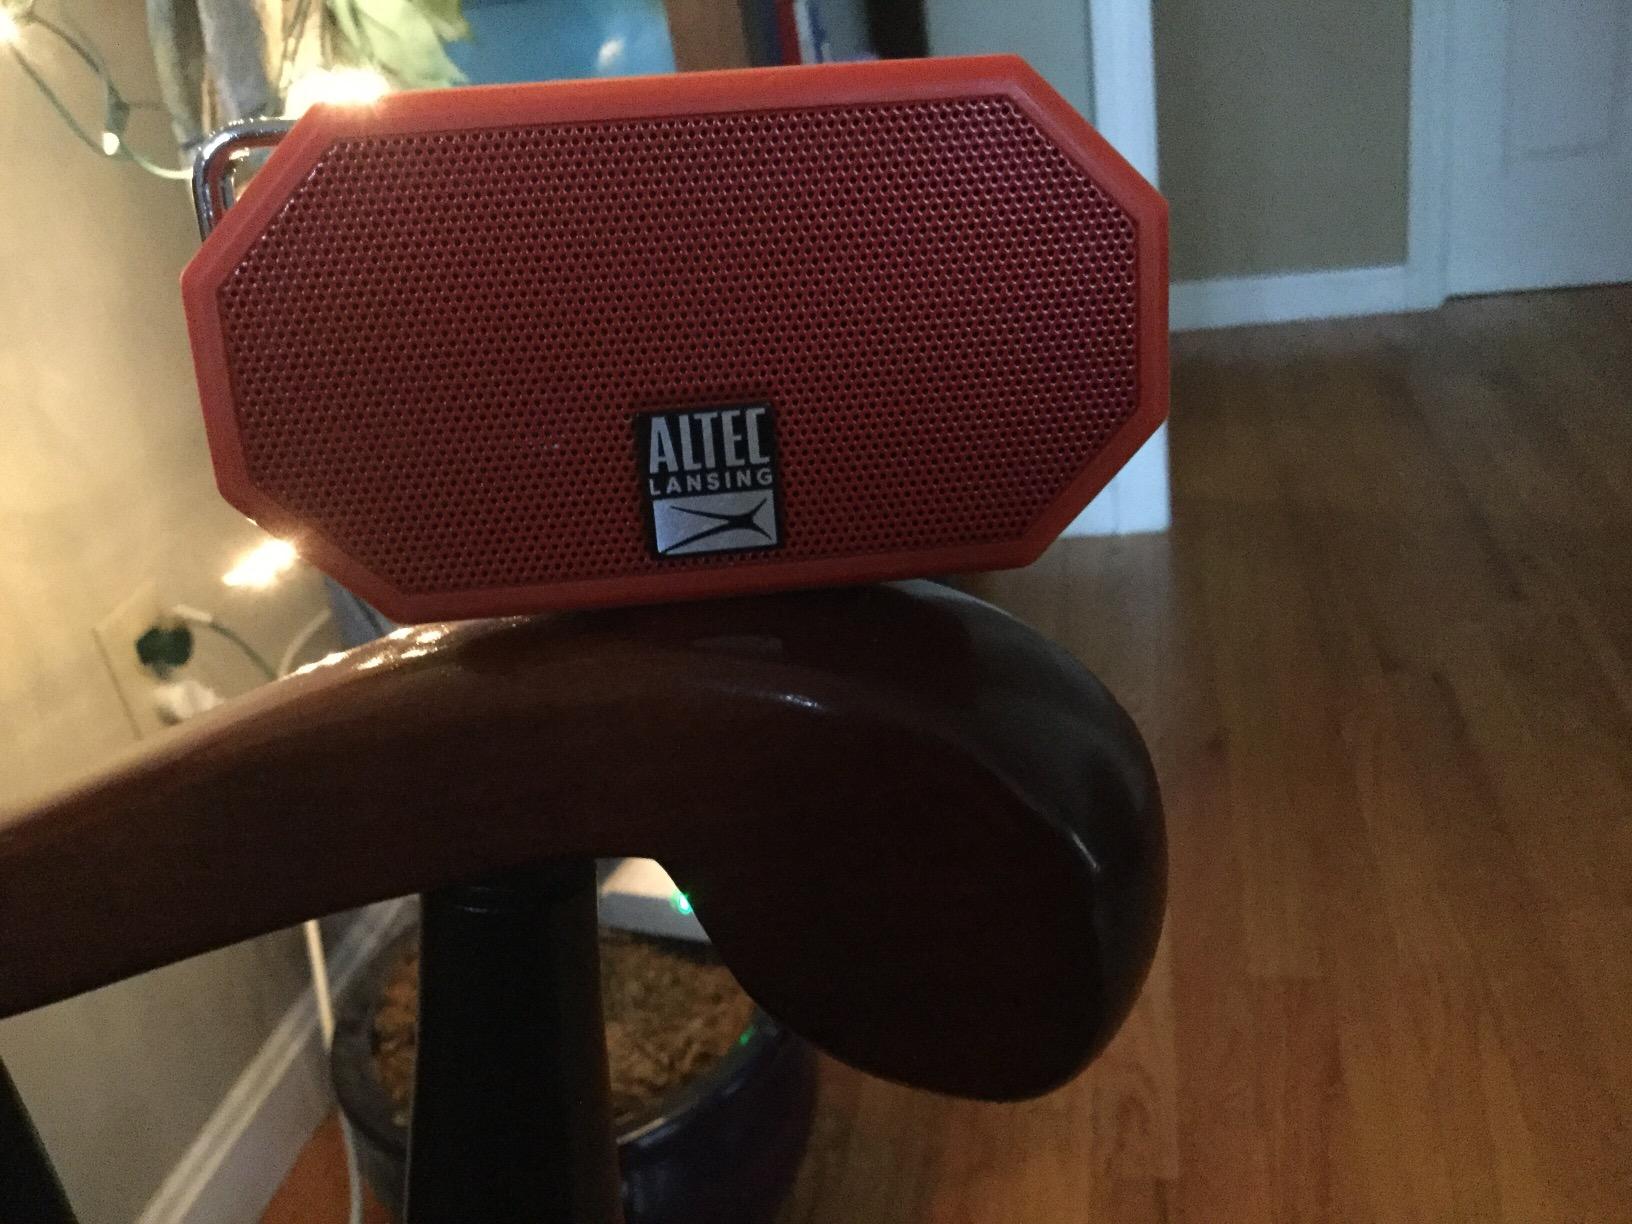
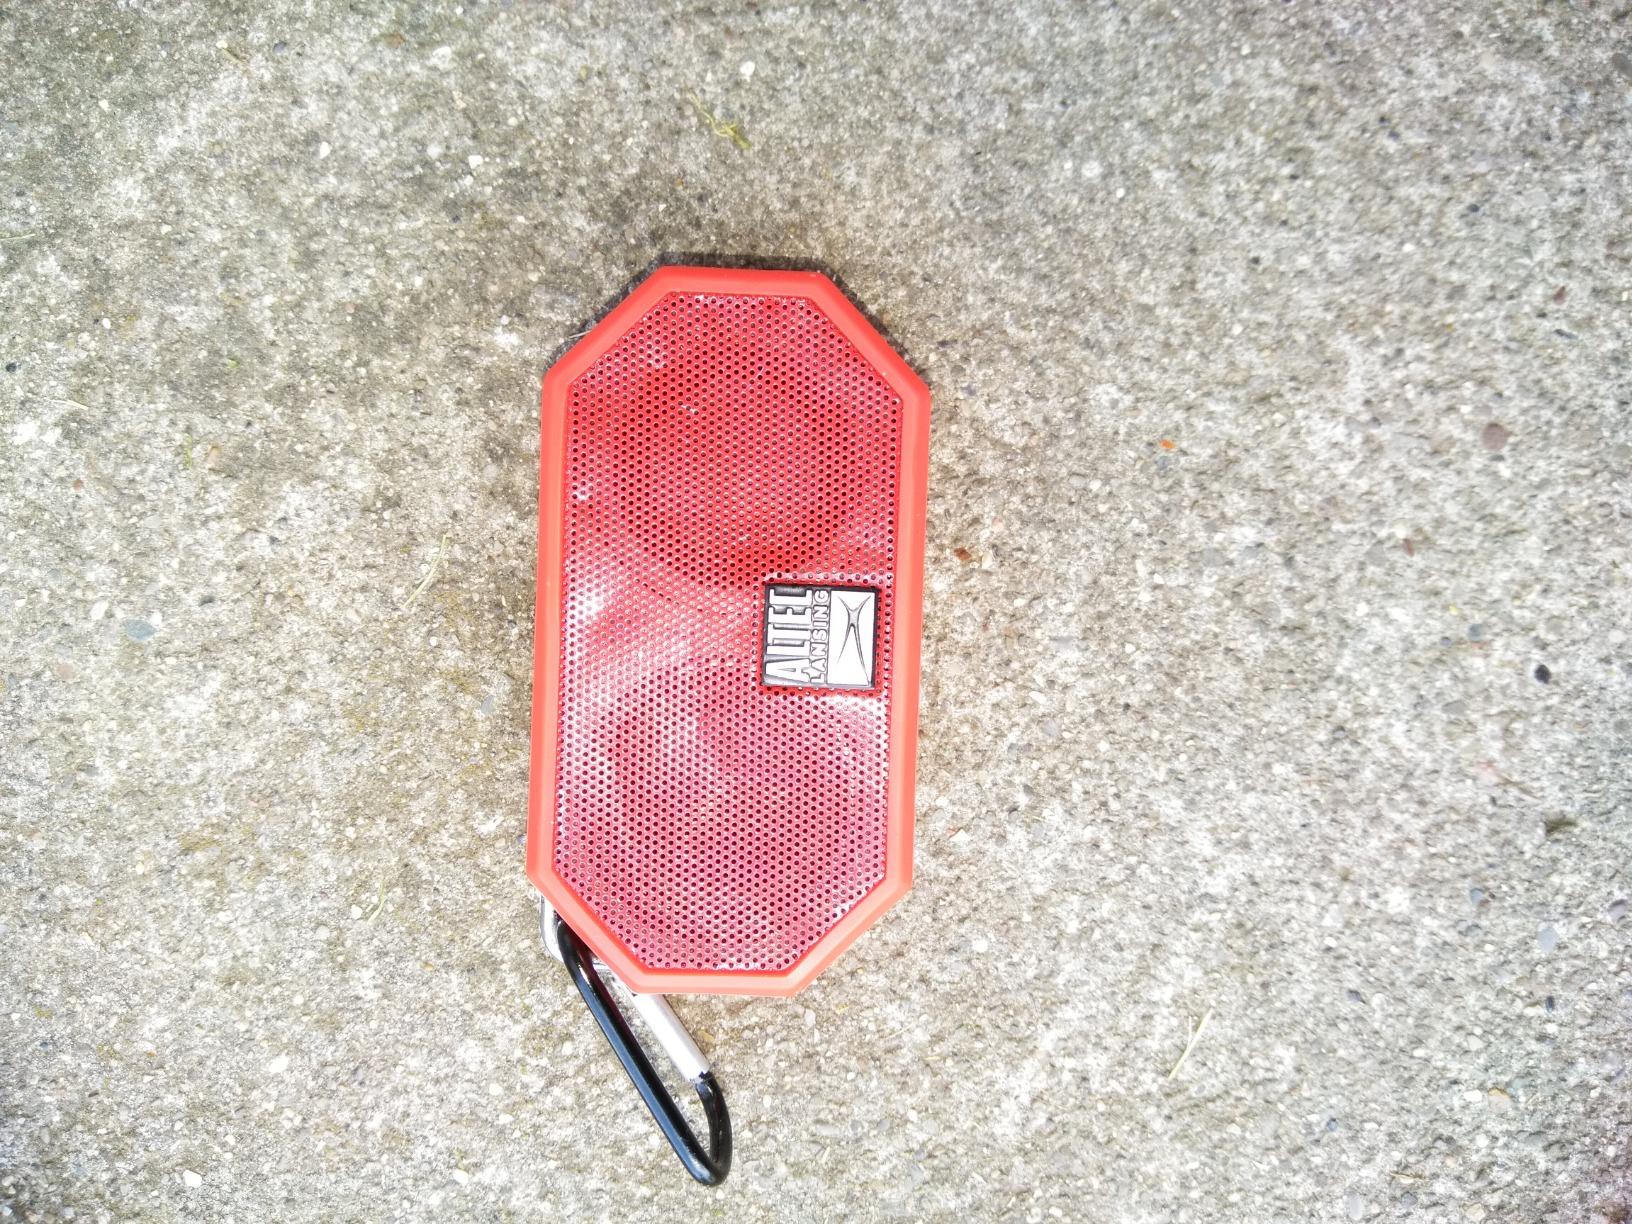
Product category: speaker
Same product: yes